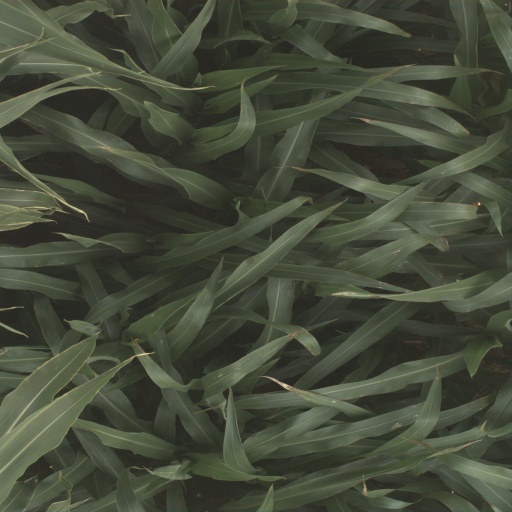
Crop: sorghum